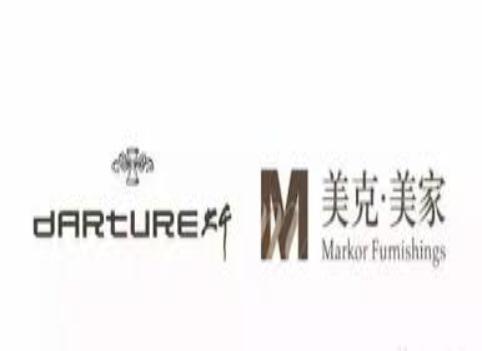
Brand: markor furnishings
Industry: Necessities